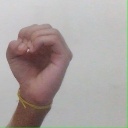
अक्षर: ऊ